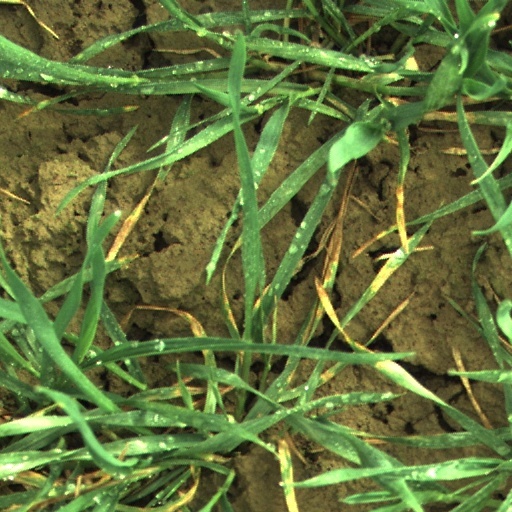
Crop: wheat